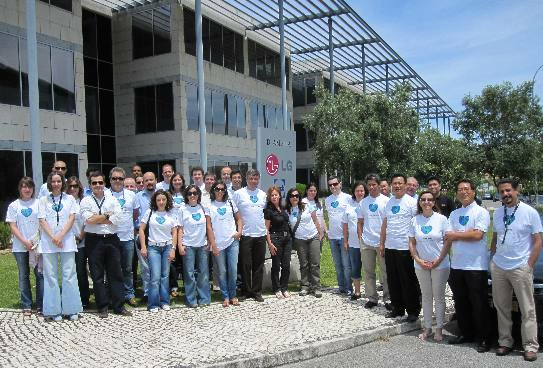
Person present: Yes